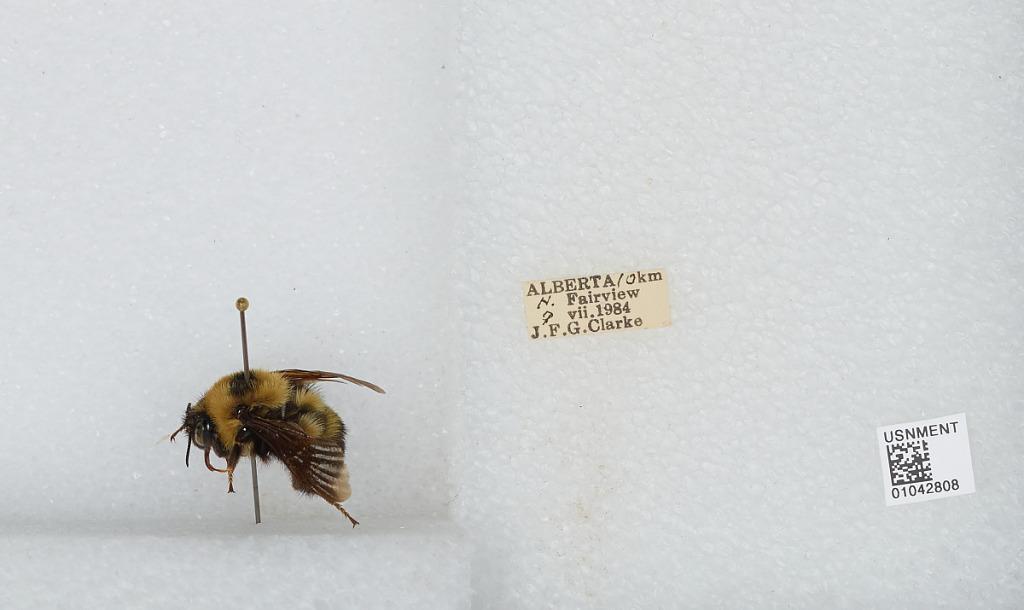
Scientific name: Bombus sp.
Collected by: J. Clarke
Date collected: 1984-7-9
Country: Canada
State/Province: Alberta
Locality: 10 km North of Fairview
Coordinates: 56.1564, -118.4